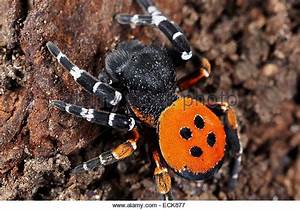
Label: ragno